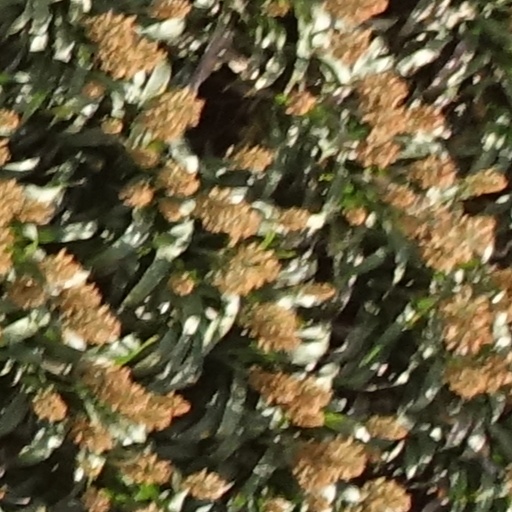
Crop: sorghum